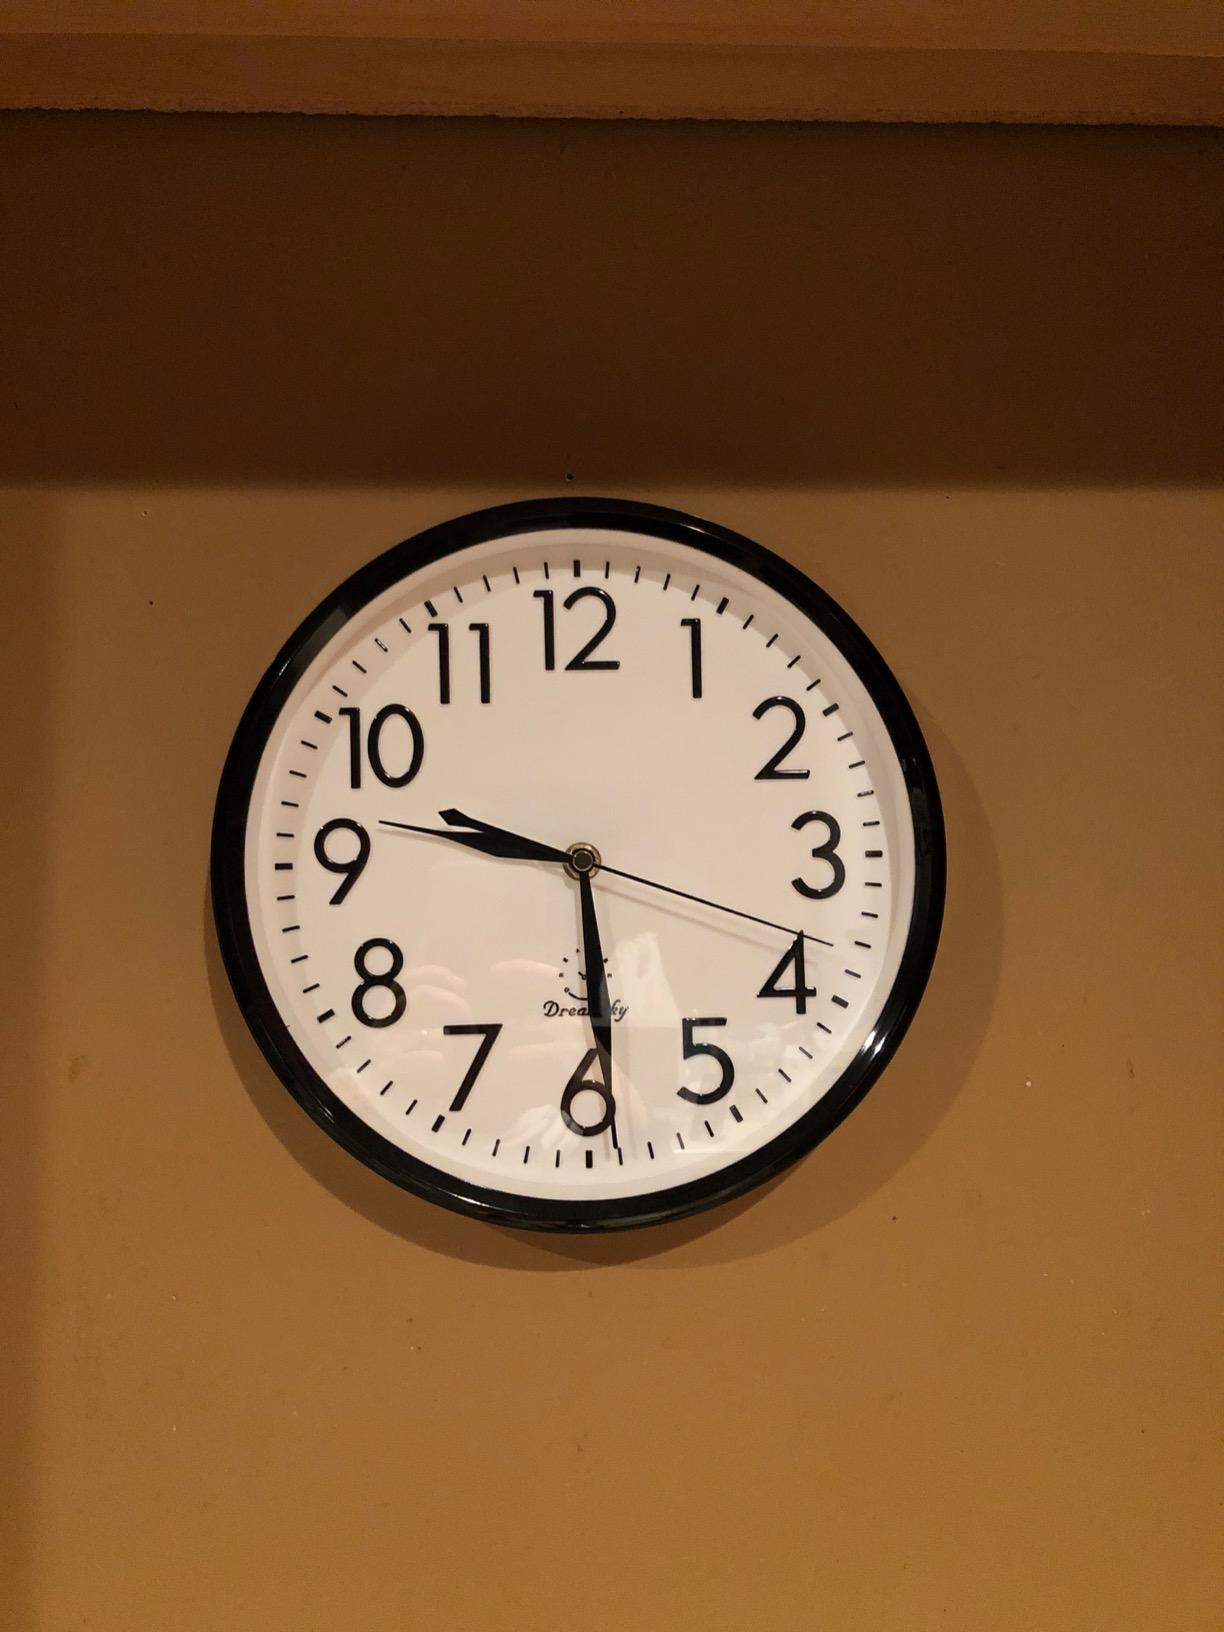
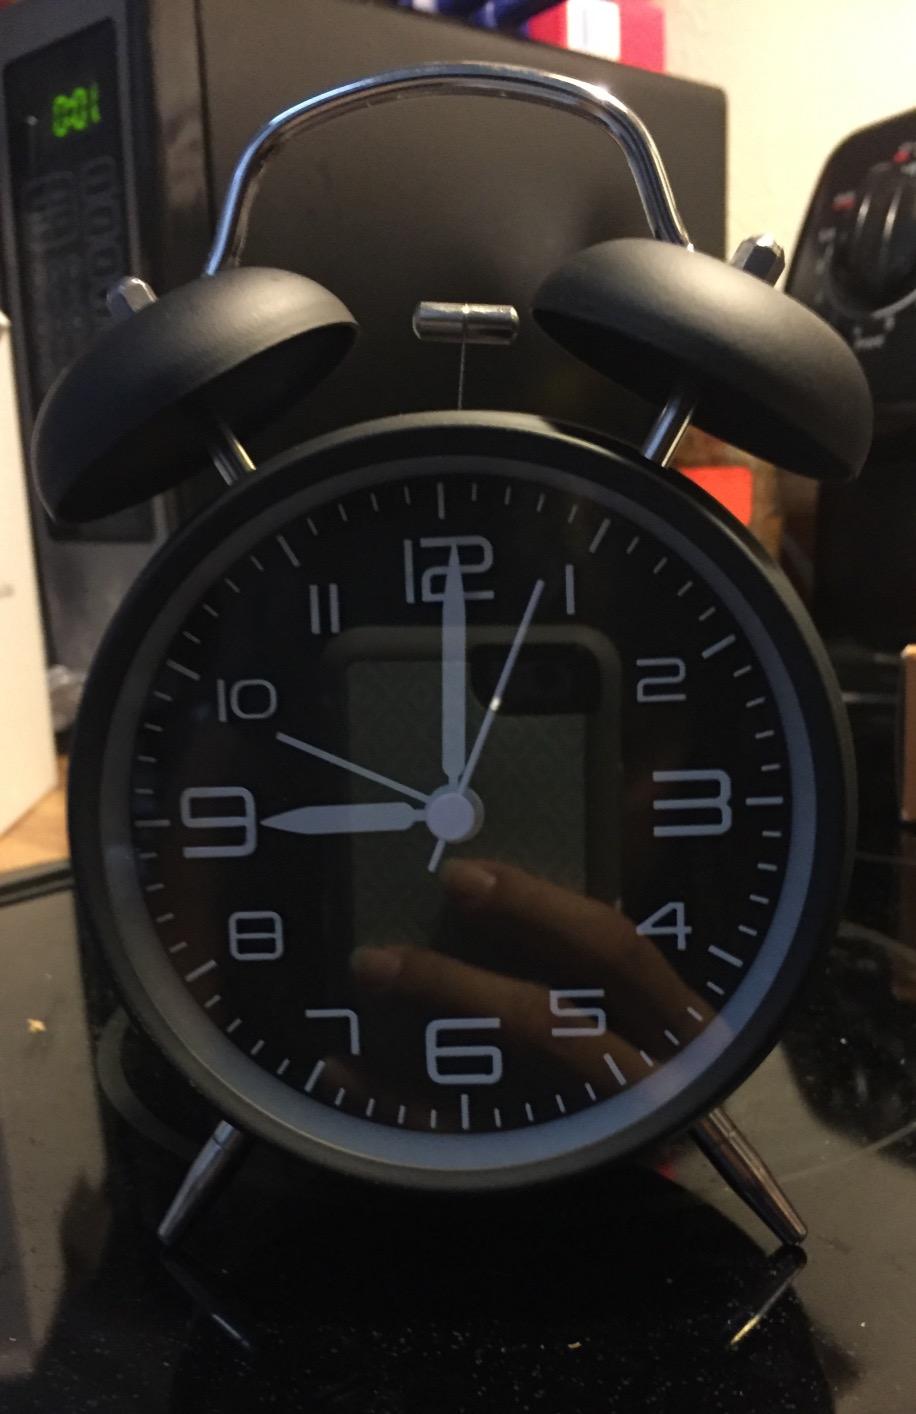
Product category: clock
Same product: no